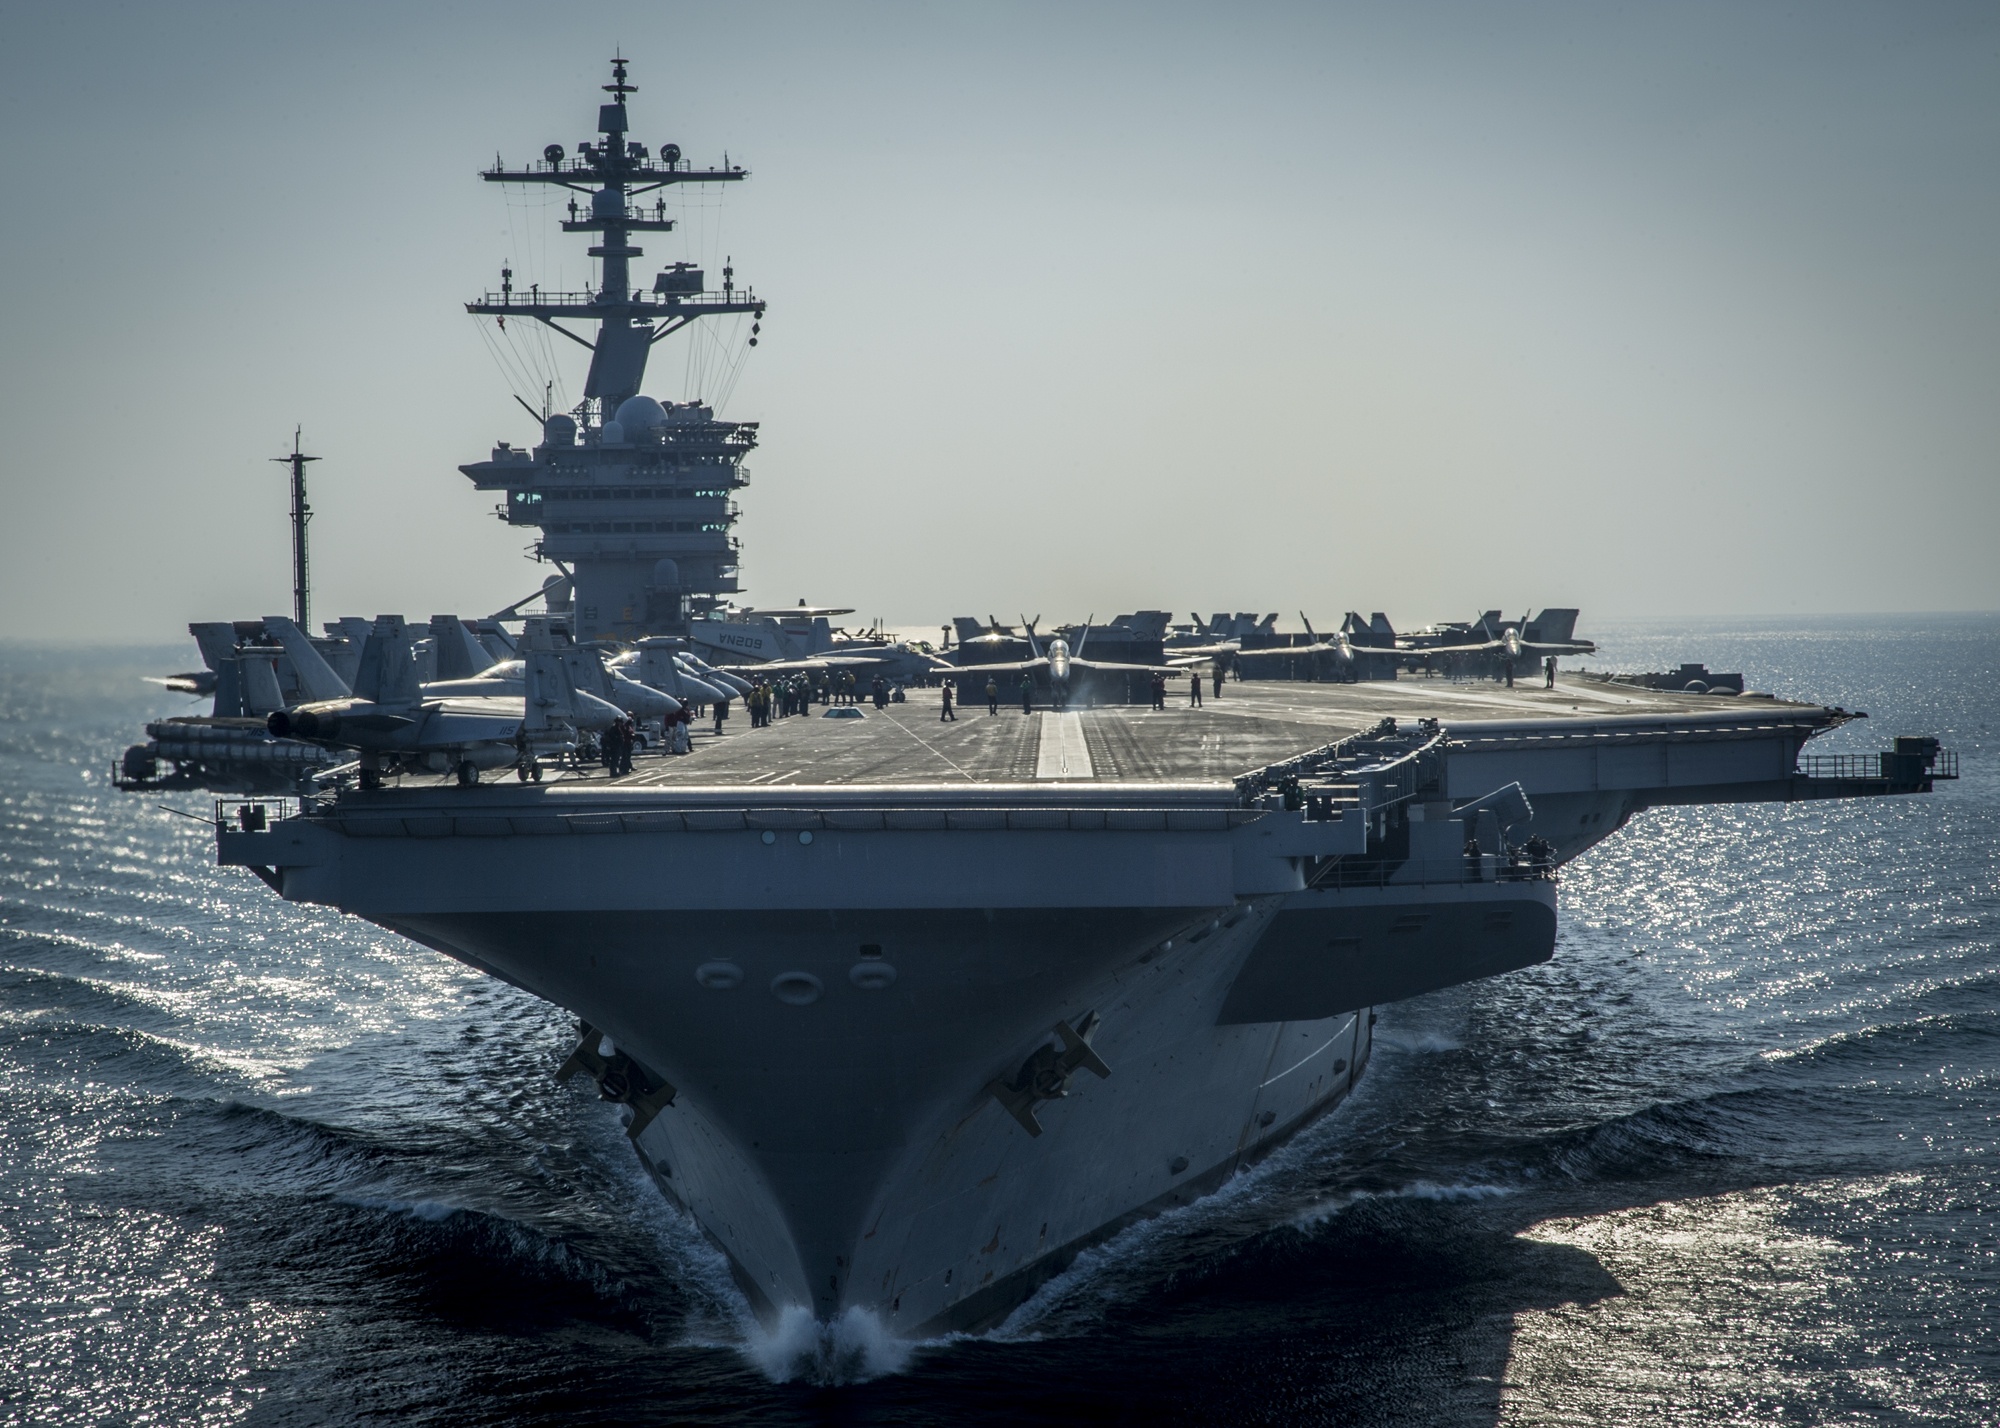
sea, ocean, ship, aircraft, military, vehicle, us navy, navy, planes, watercraft, warship, battleship, frigate, defense, jets, destroyer, aircraft carrier, maritime security, sea based air, naval ship, guided missile destroyer, battlecruiser, amphibious assault ship, heavy cruiser, light cruiser, missile boat, amphibious transport dock, dock landing ship